Yarrow (novel)

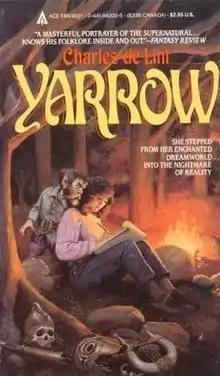
First edition

Yarrow: An Autumn Tale is an urban fantasy novel by Charles de Lint, set in 1980s Ottawa. The plot concerns a fantasy writer who has a secret source of inspiration: when she dreams, she visits a world where magic is real. Unknown to her, a supernatural predator who feeds on dreams is feeding on her and destroying that world.